Election (1999 film)

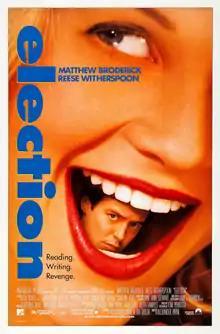
Theatrical release poster

Election is a 1999 American satirical black comedy film directed by Alexander Payne from a screenplay by Payne and Jim Taylor, based on Tom Perrotta's 1998 novel.